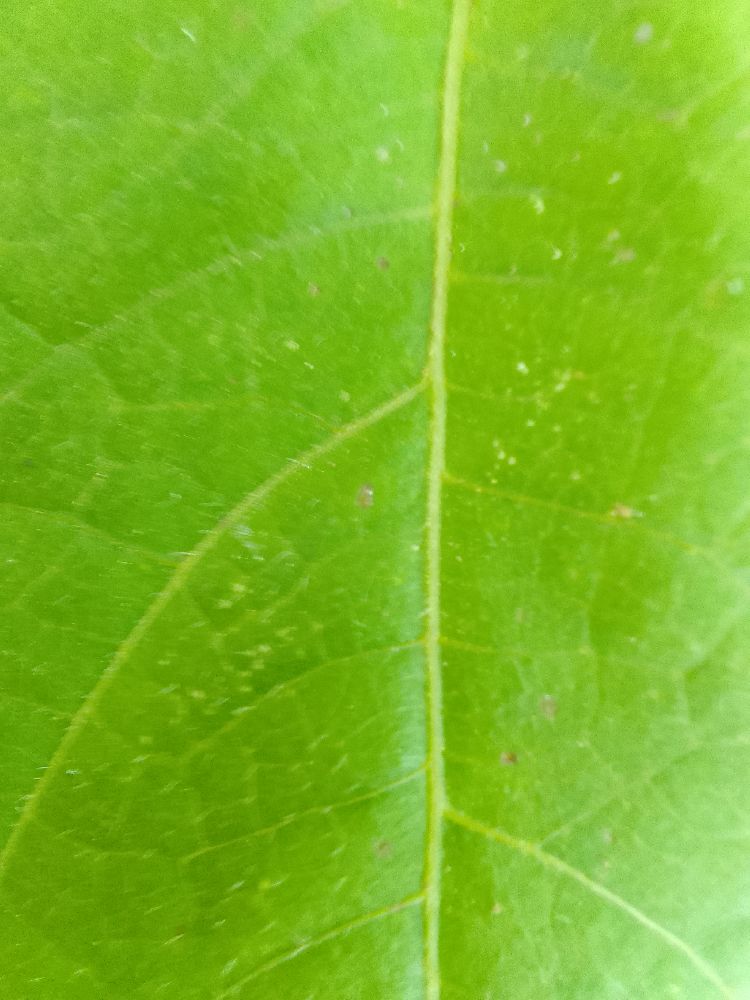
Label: healthy